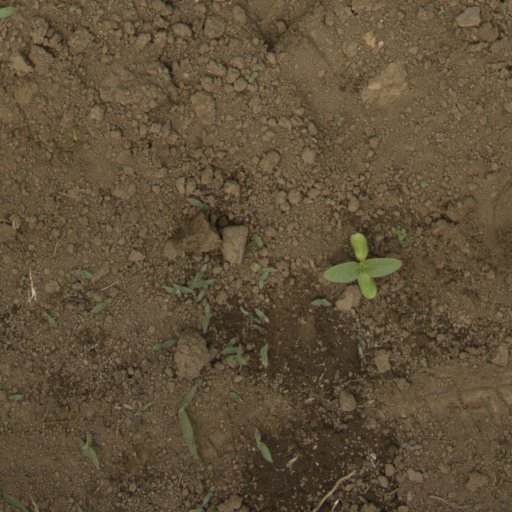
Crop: Jerusalem artichoke